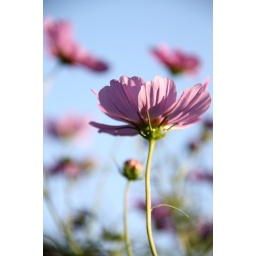
pink in the sky